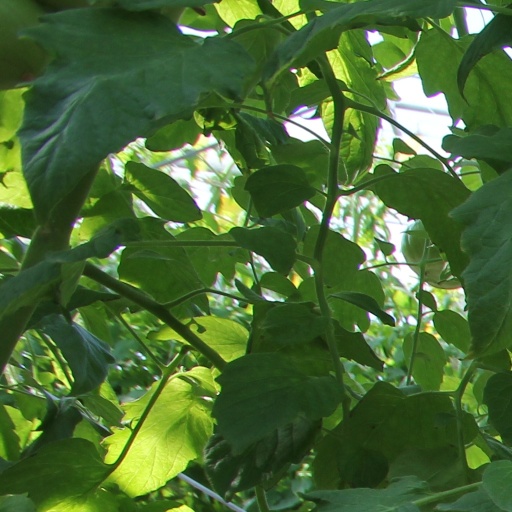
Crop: tomato